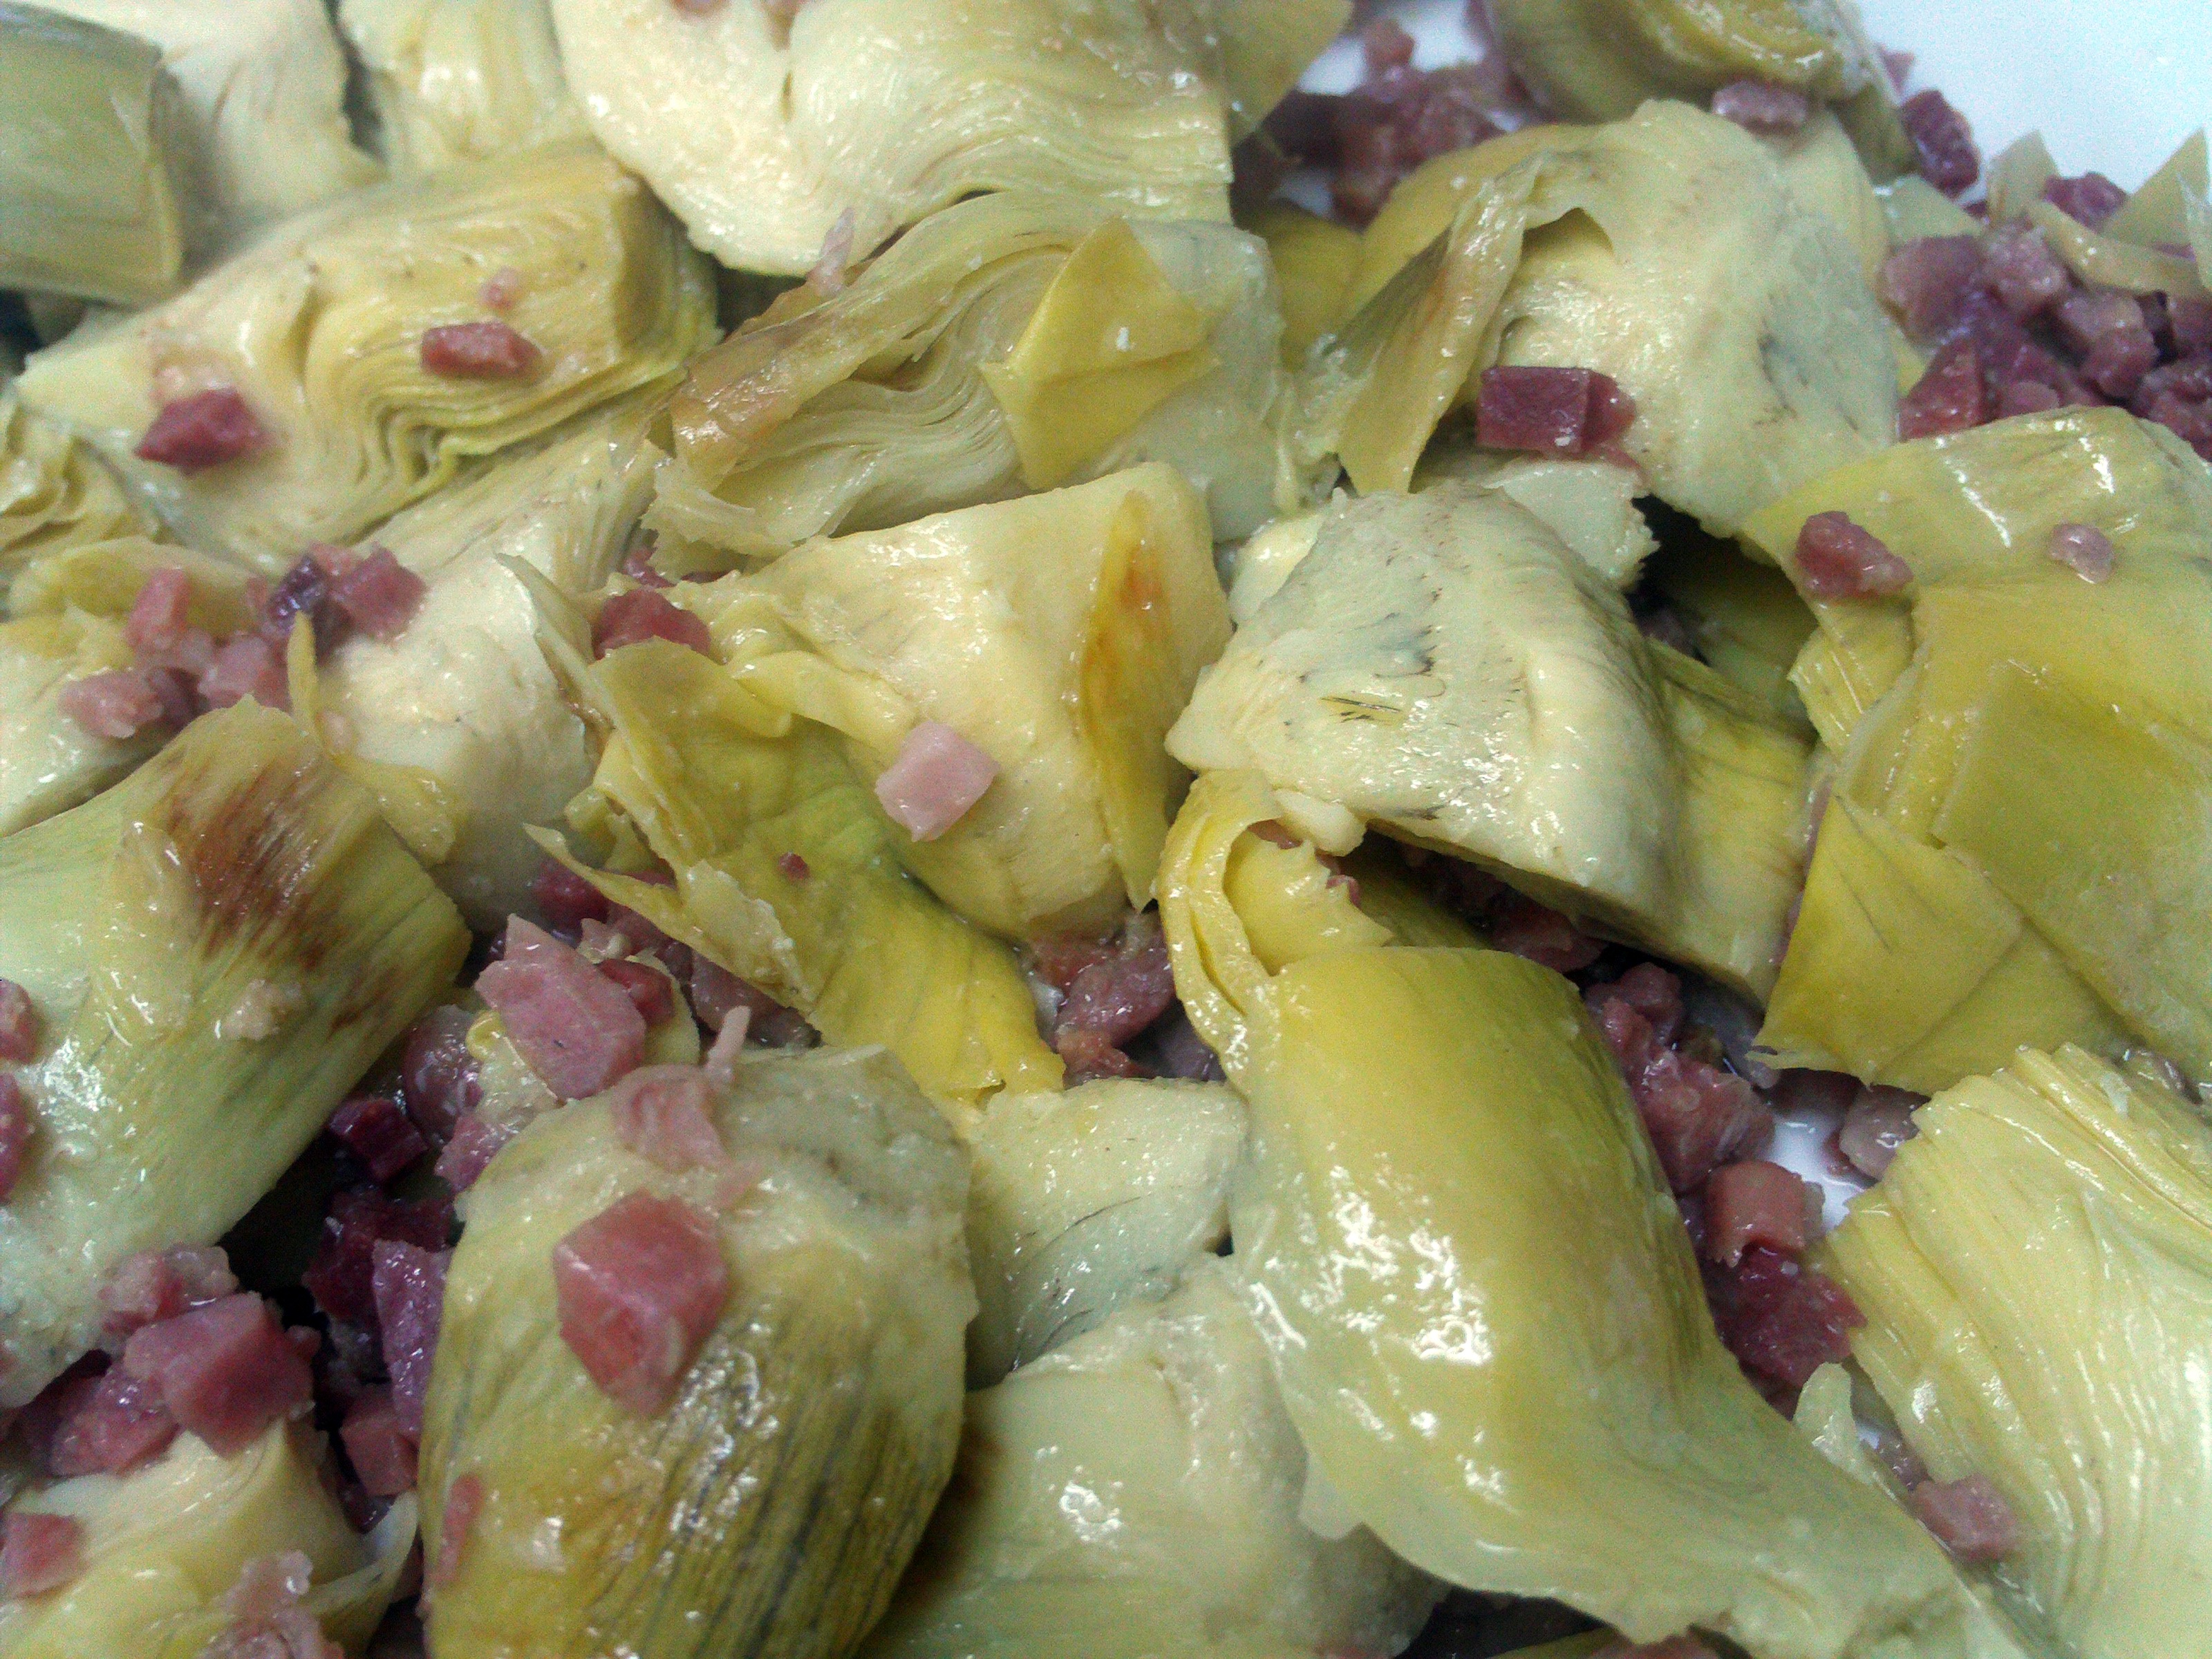
dish, food, produce, vegetable, cuisine, artichoke, power, thistle, leek, cabbage, ham, flowering plant, daisy family, artichokes, land plant, leaf vegetable, waldorf salad